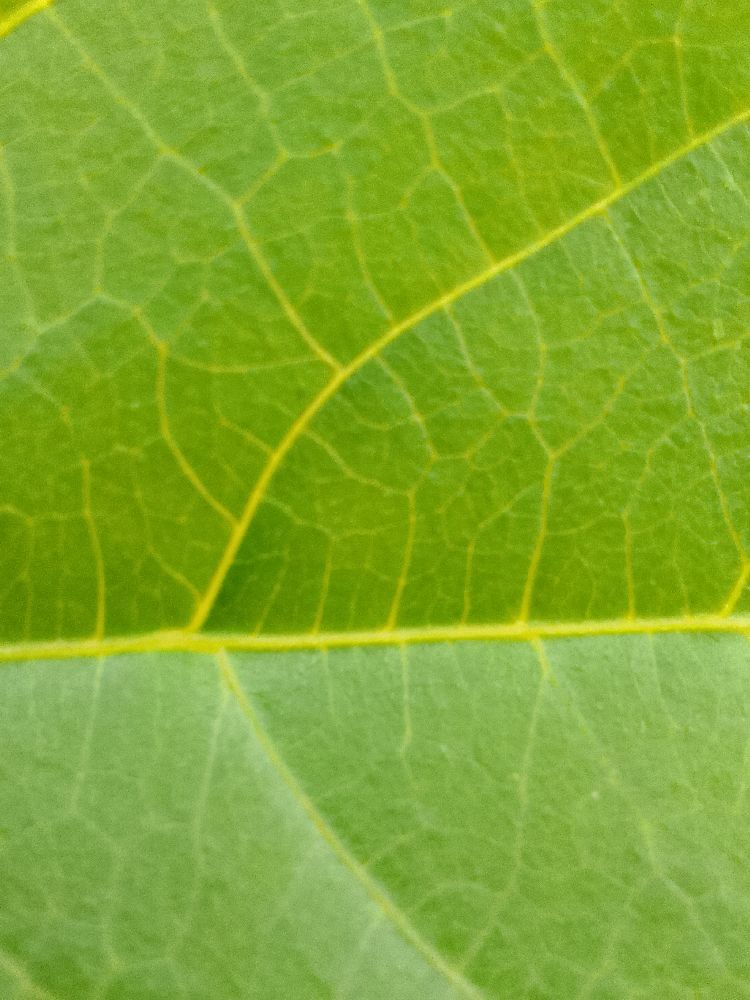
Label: healthy